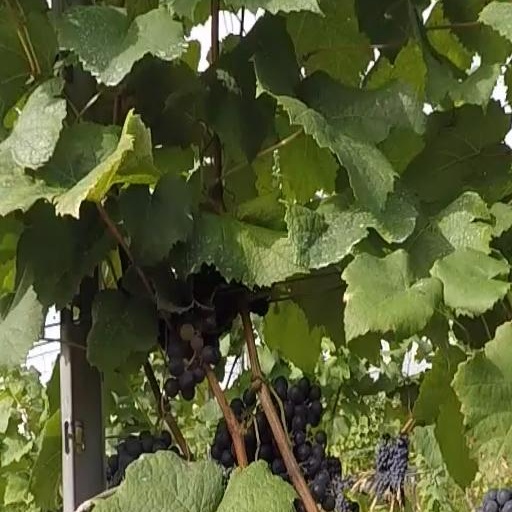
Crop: grape